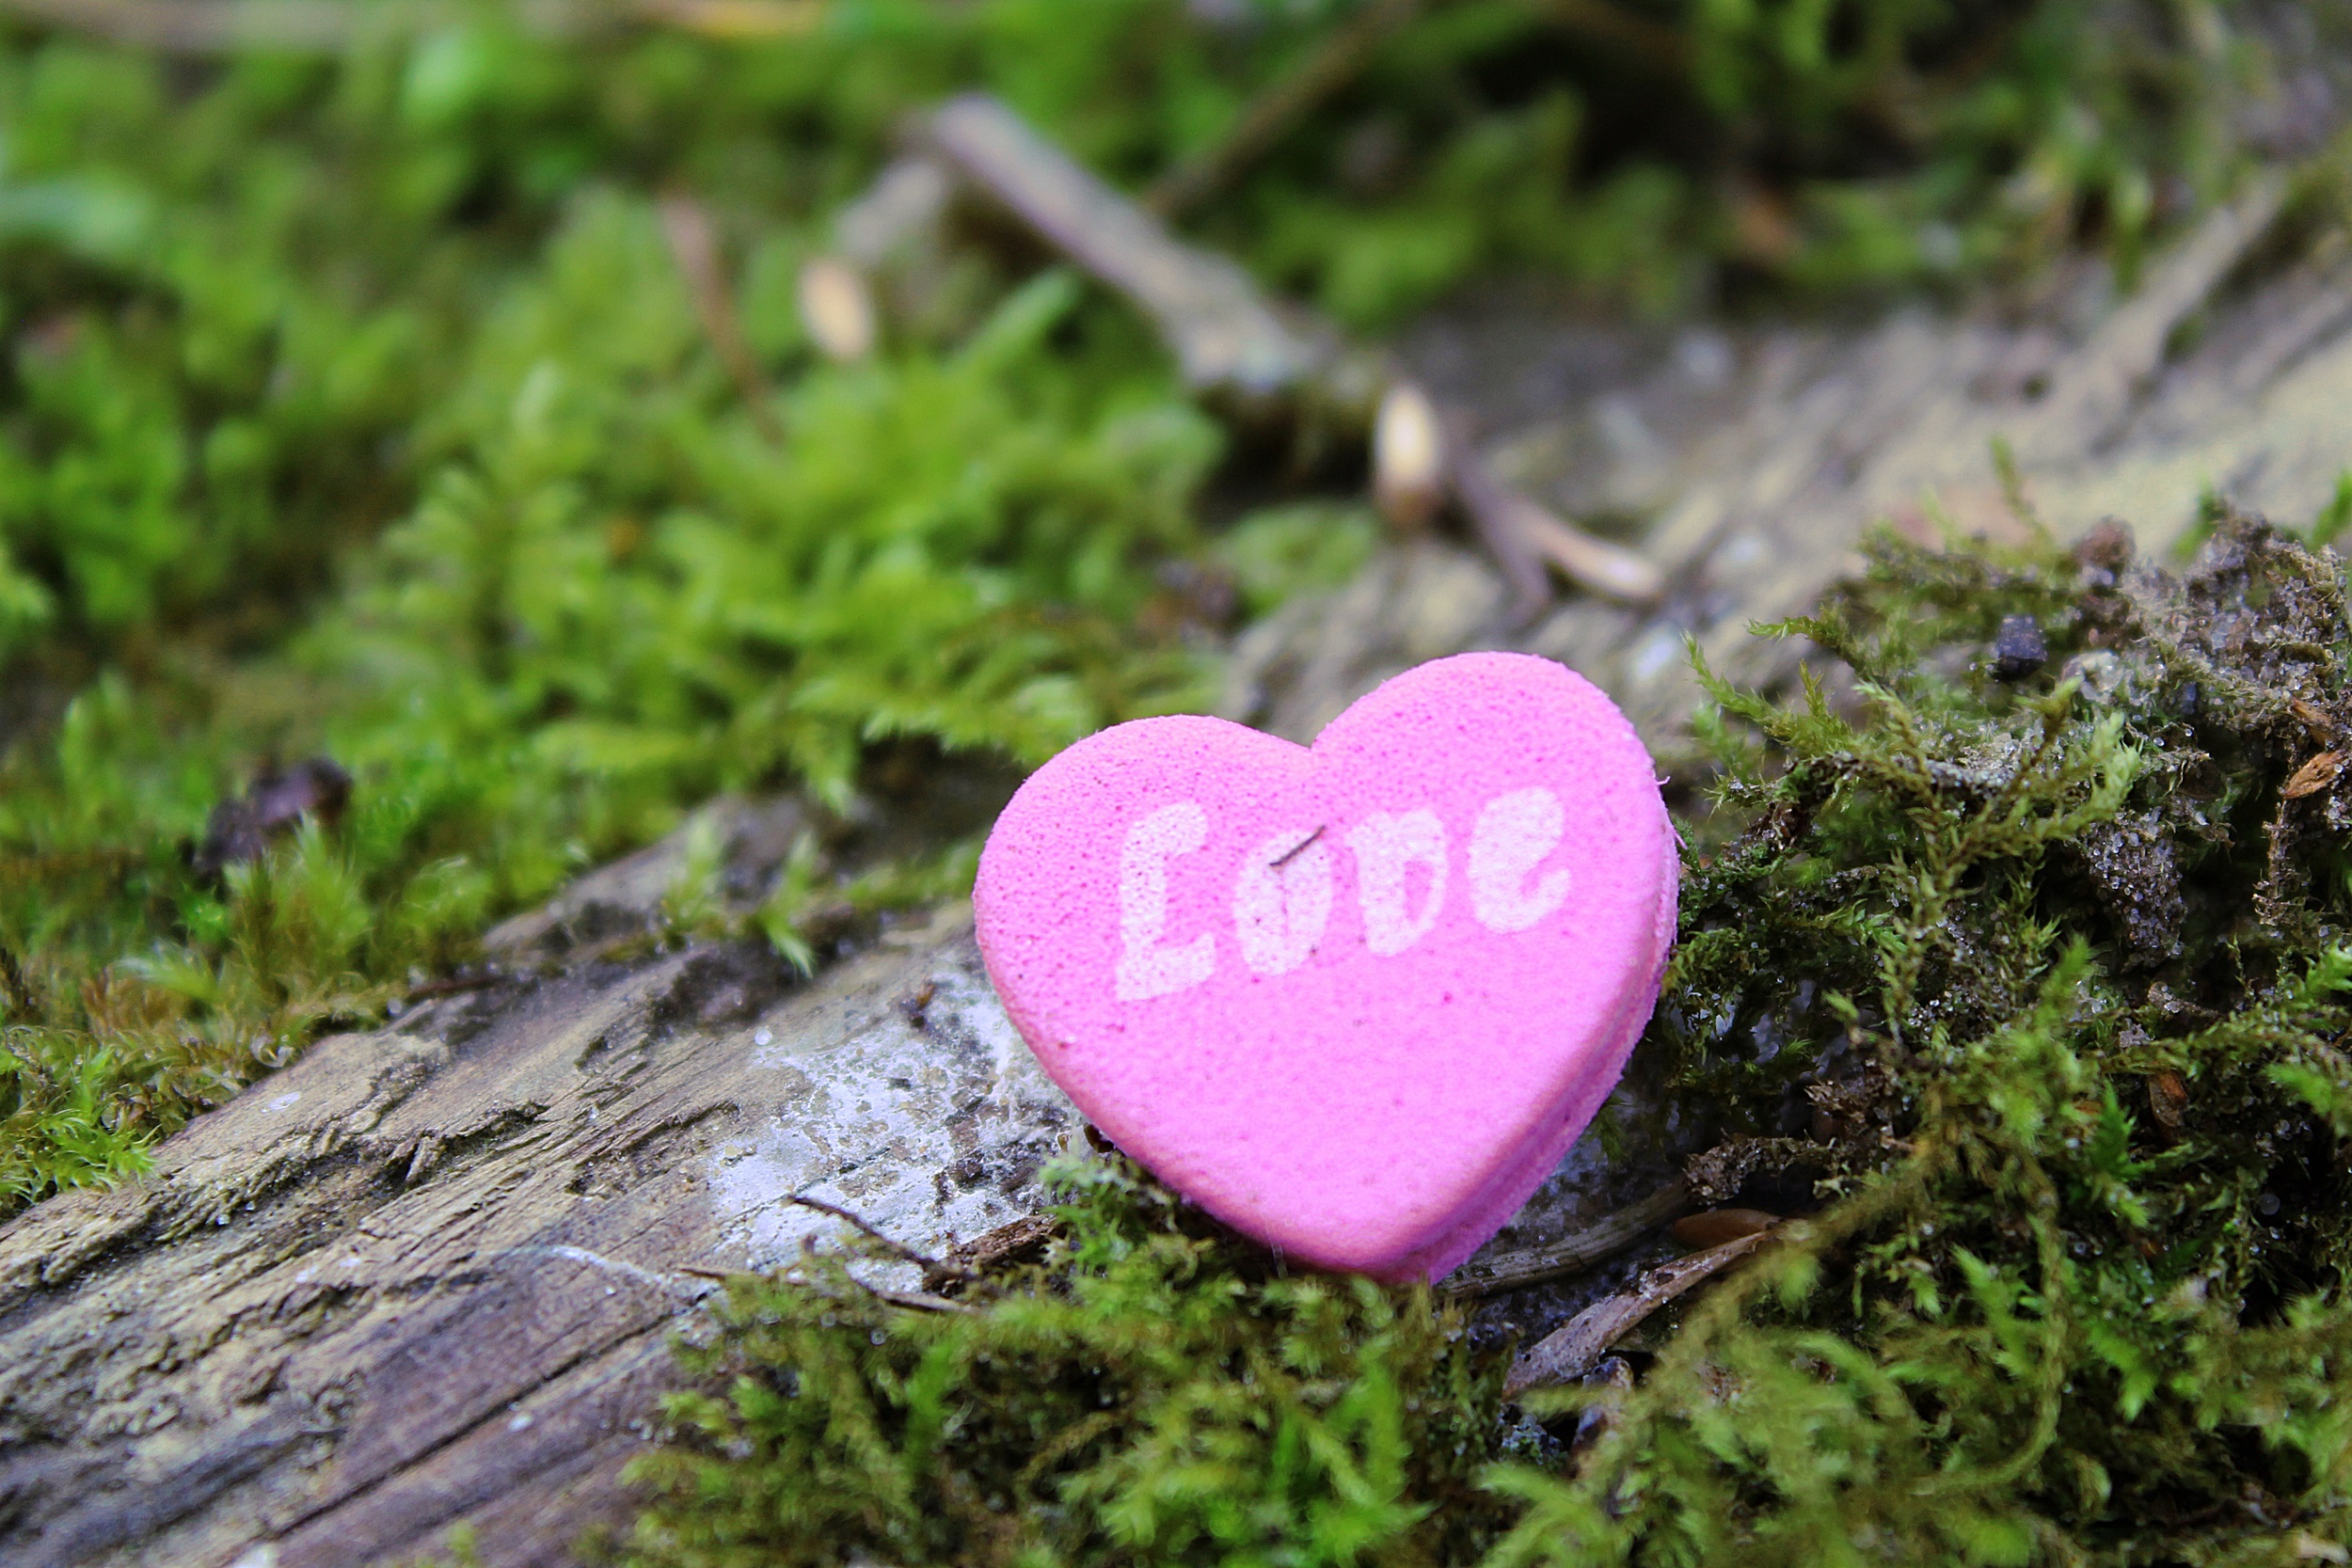
nature, grass, plant, wood, ground, lawn, leaf, flower, love, heart, decoration, green, romance, romantic, soil, freedom, close, flora, deco, heart shaped, happy, relationship, decorative, luck, connectedness, gratitude, emotion, feelings, valentine's day